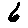
Label: 6